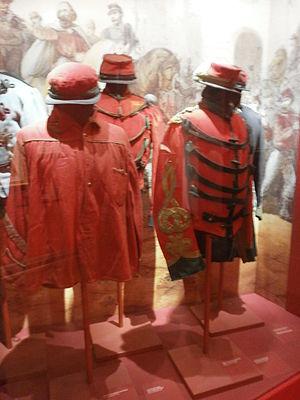
Le musée du Risorgimento est situé à Milan au Palazzo Moriggia datant du XVIIIᵉ siècle. Il abrite une collection d'objets et d'œuvres d'art qui illustrent l'histoire de l'unification italienne depuis la première campagne italienne de Napoléon de 1796 à la prise de Rome en 1870. La ville de Milan a joué un rôle clé dans le processus, notamment à l'occasion du soulèvement de 1848 contre les Autrichiens connus sous le nom de Cinq journées de Milan.